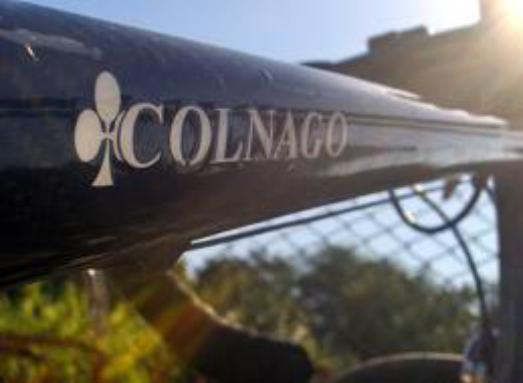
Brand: Colnago
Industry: Transportation